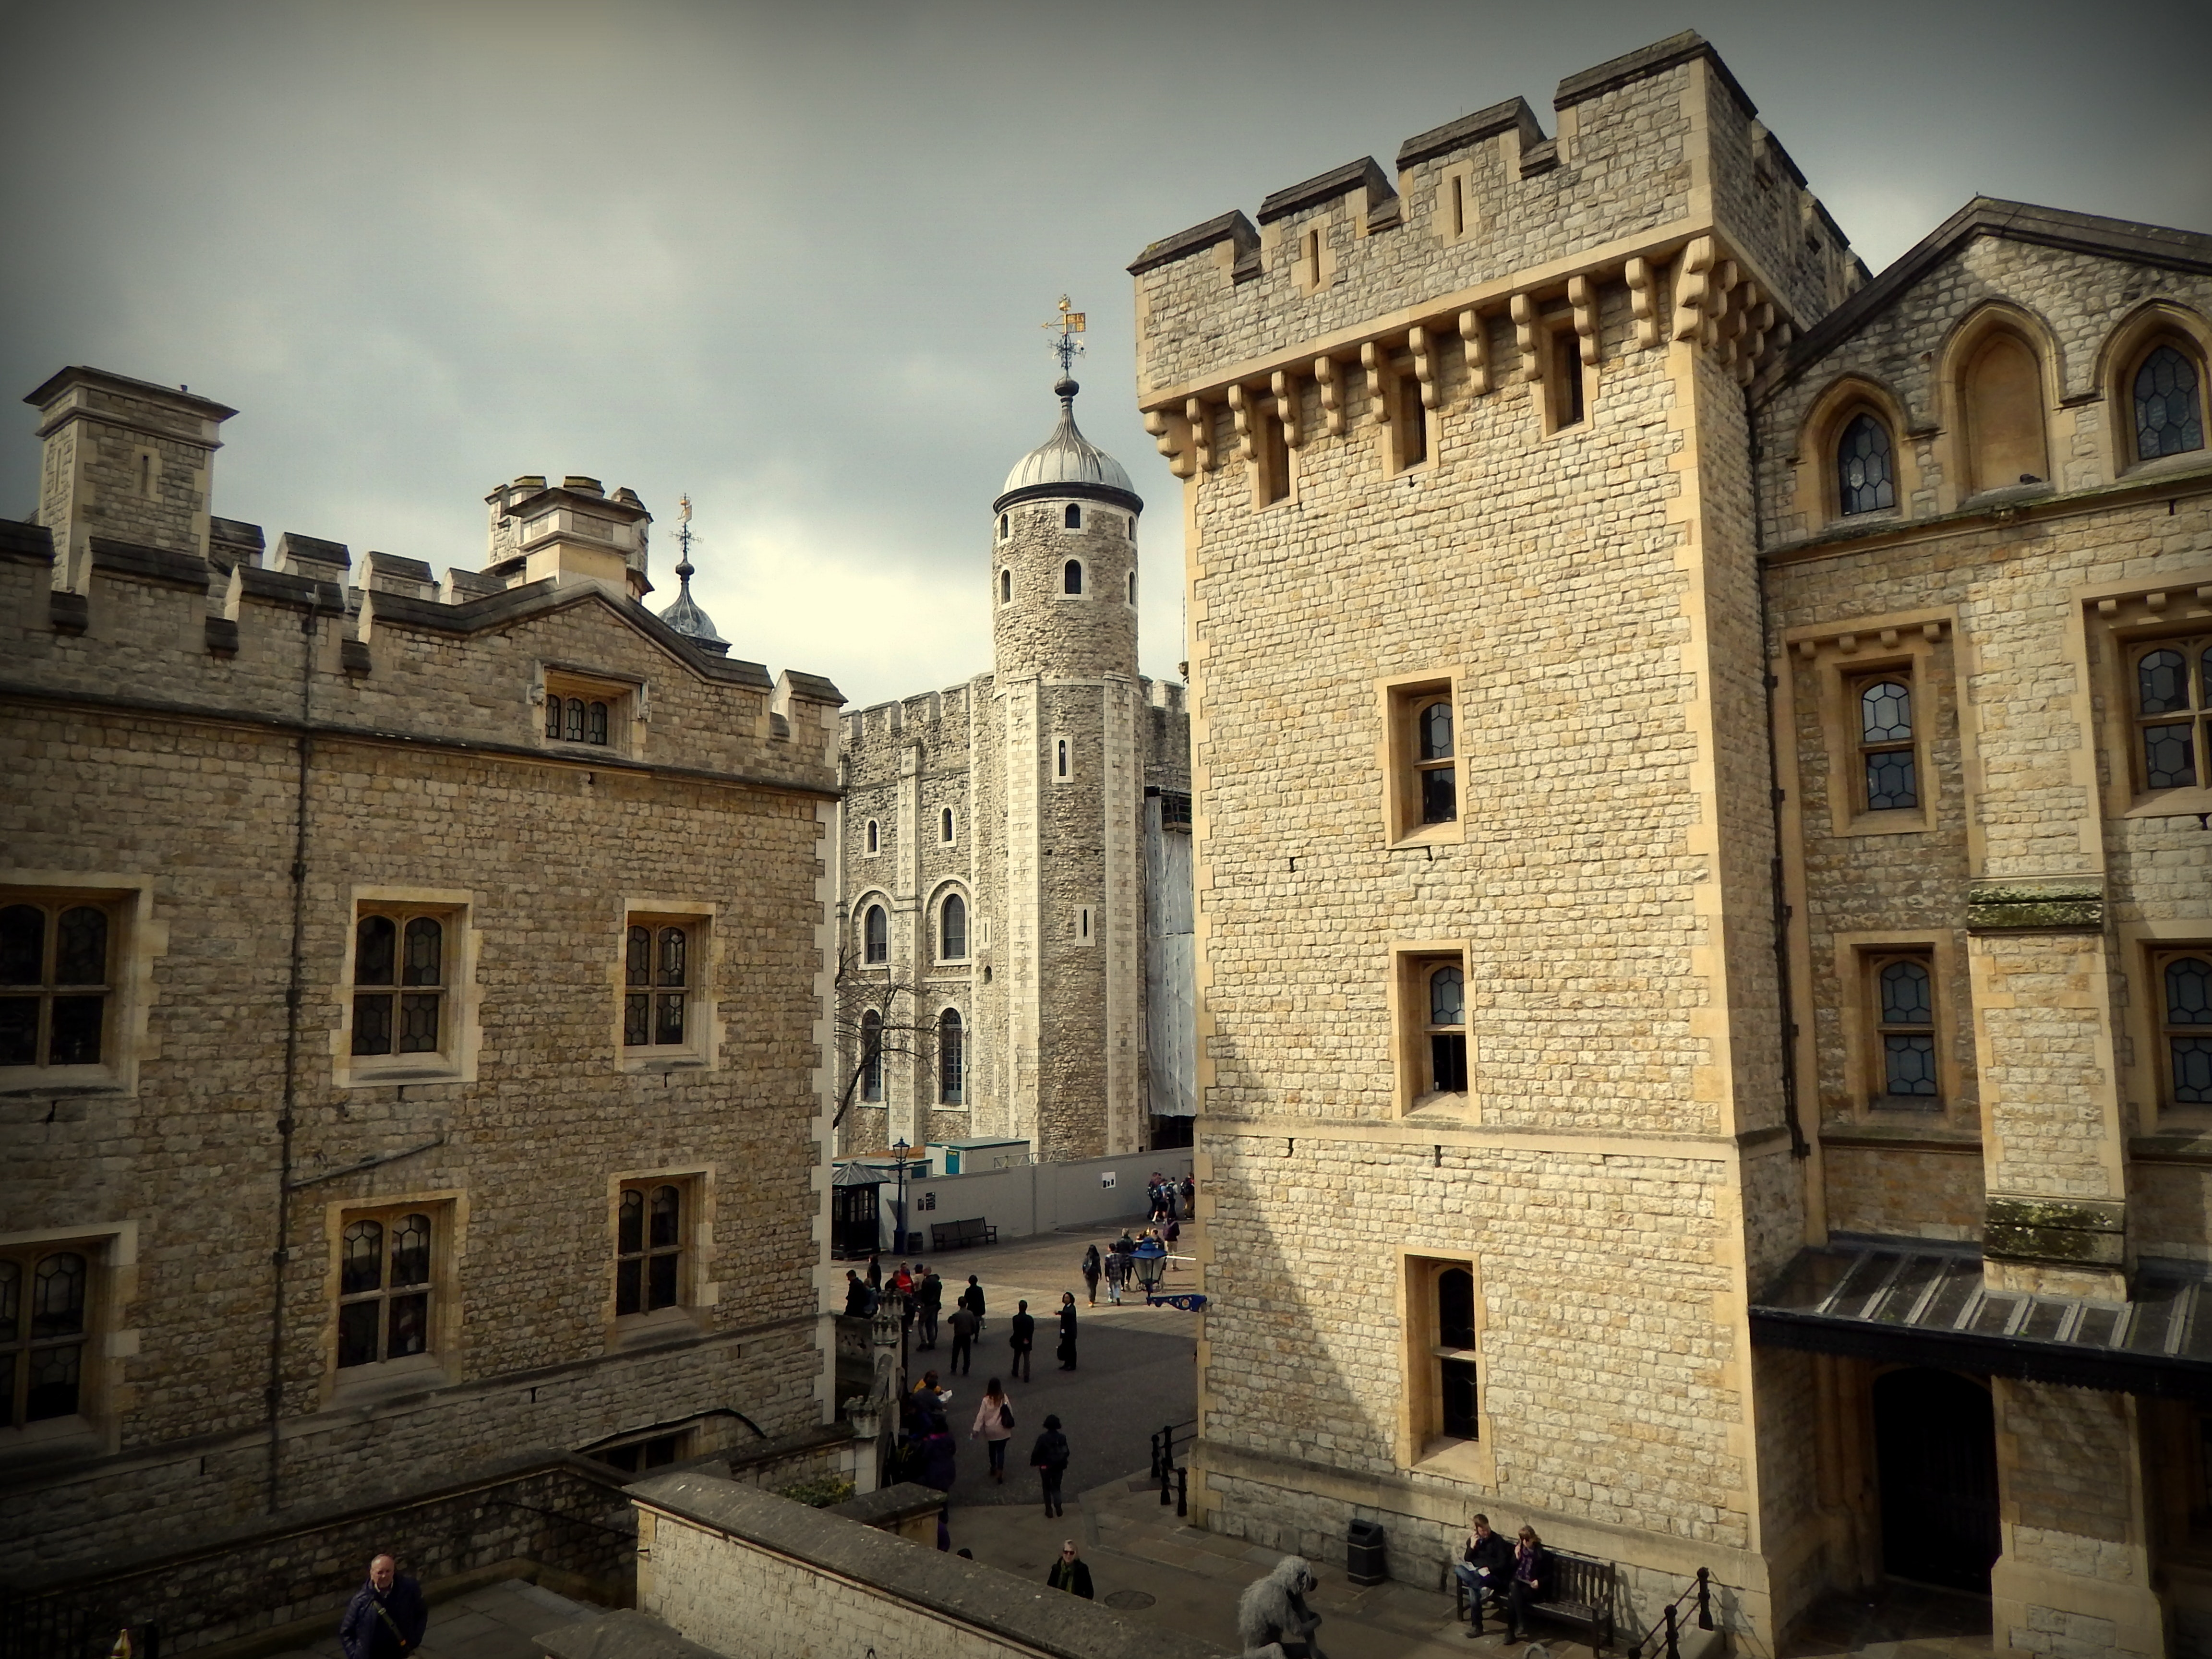
building, architecture, town, sky, urban area, facade, city, house, neighbourhood, cloud, room, window, medieval architecture, street, history, roof, town square, courtyard, apartment, palace, tourism